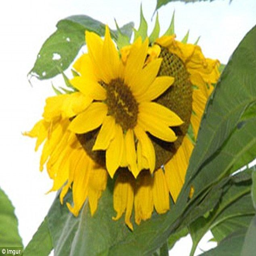
a sunflower has apparently grown in the center of another plant .